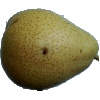
Label: pear_forelle